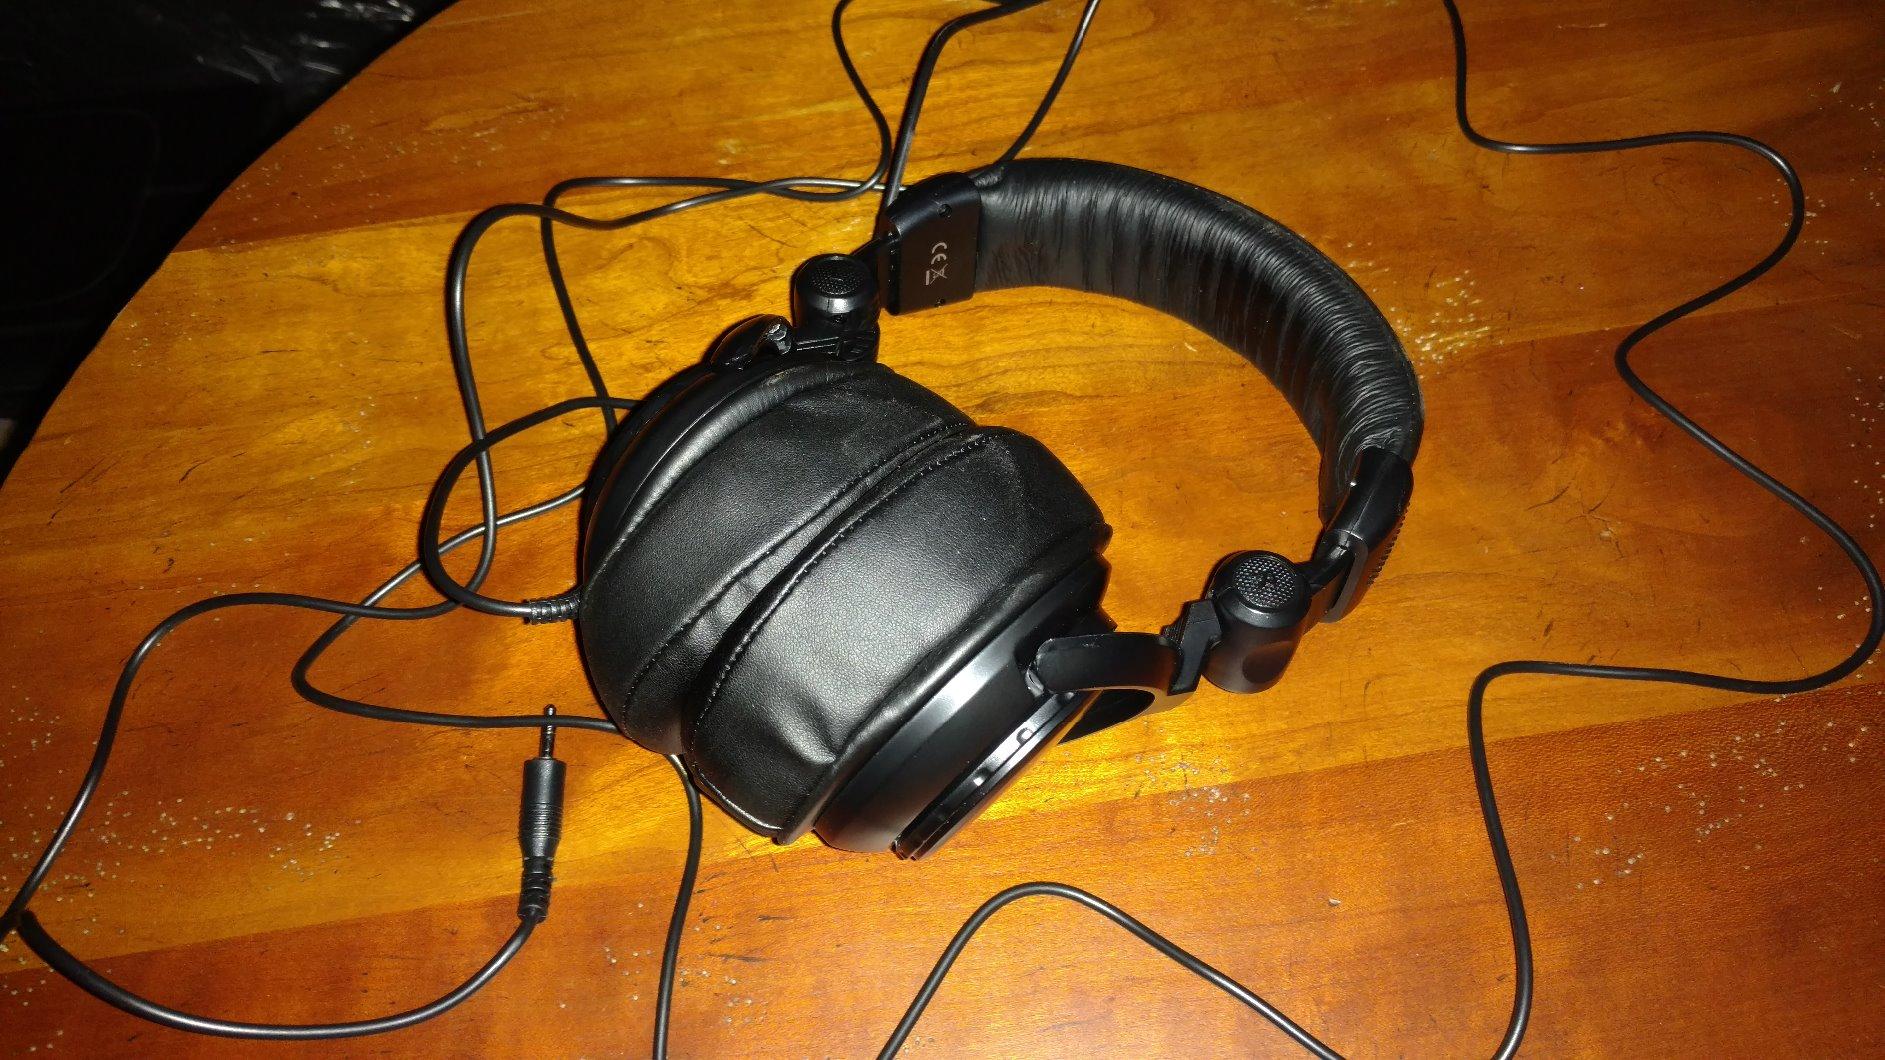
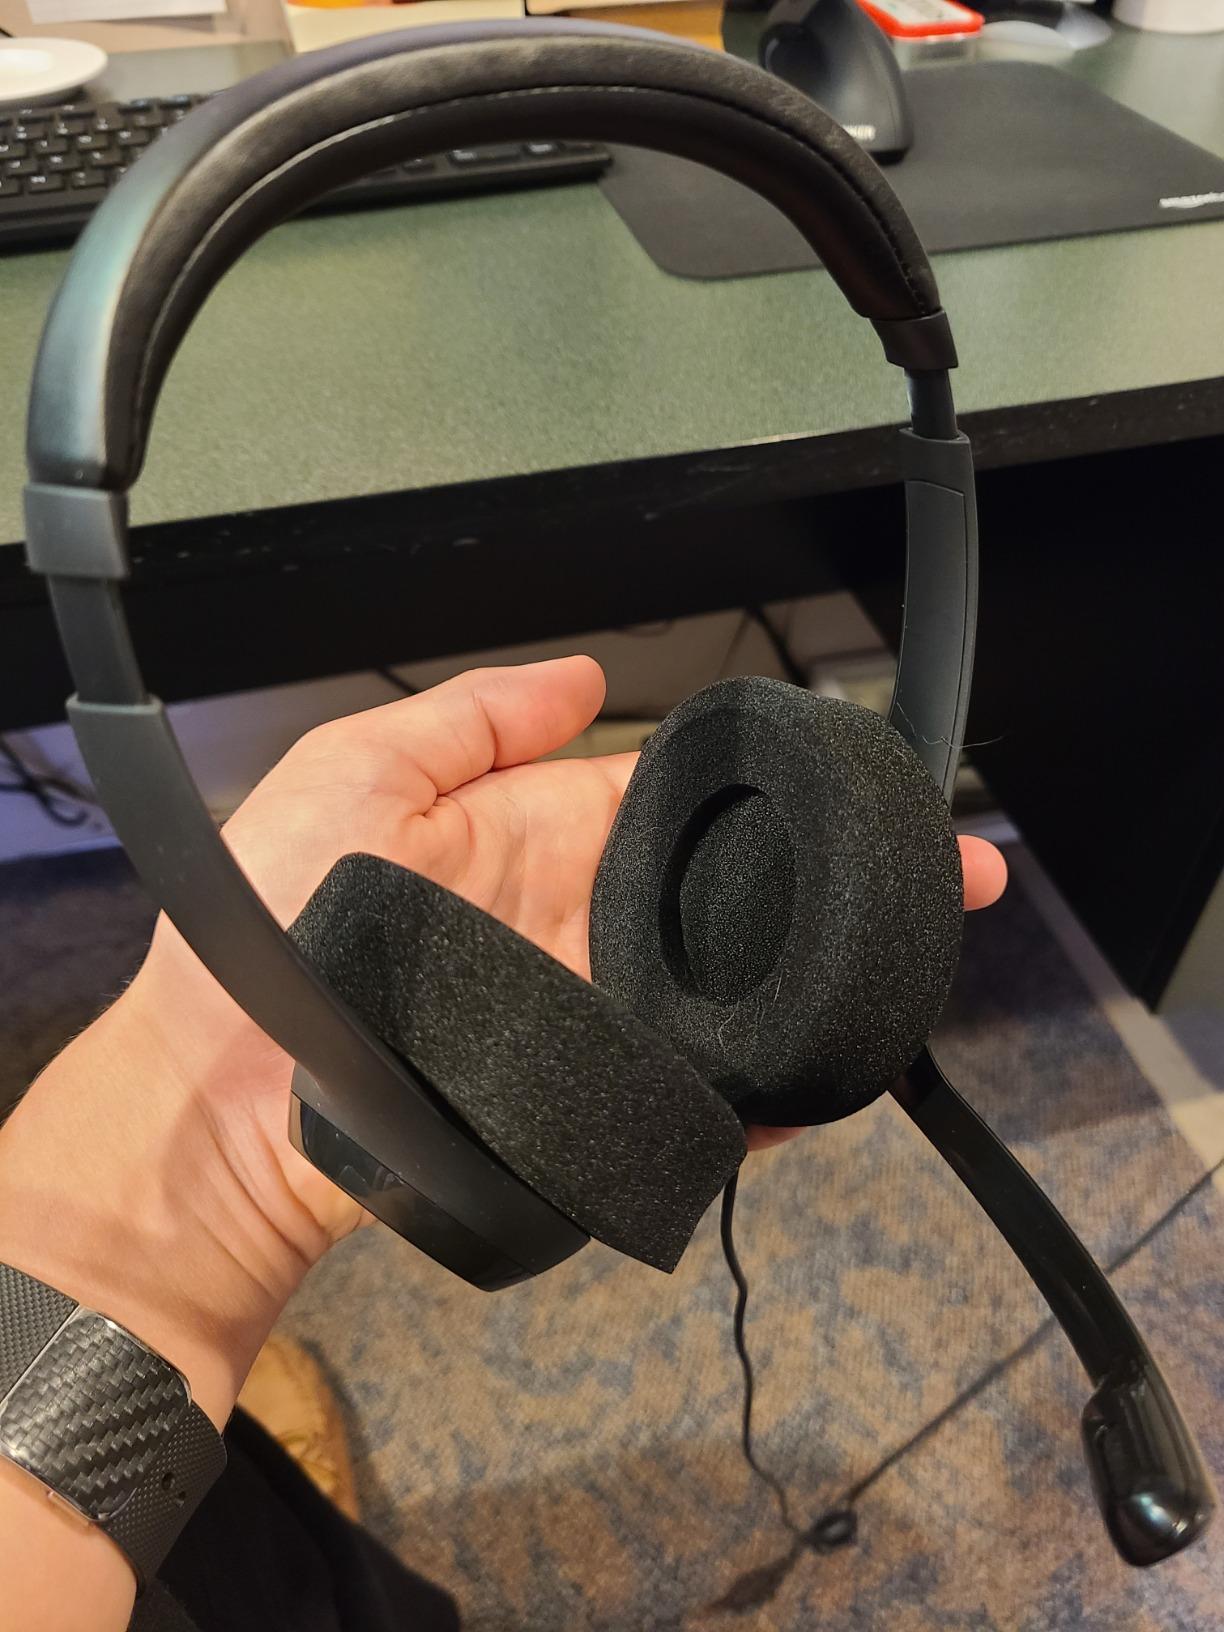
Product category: headphones
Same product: no